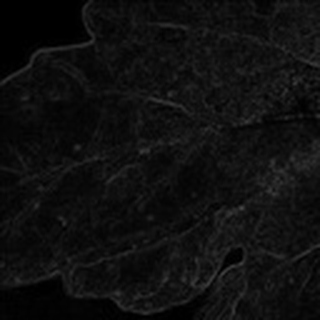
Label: cotton_powdery_mildew